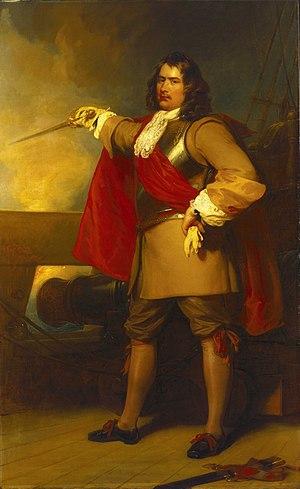
Robert Blake, né le 27 septembre 1598 à Bridgwater et mort le 17 août 1657 à Plymouth, est un officier de marine anglais du XVIIᵉ siècle. Il est l'un des plus importants commandants militaires du Commonwealth d'Angleterre.